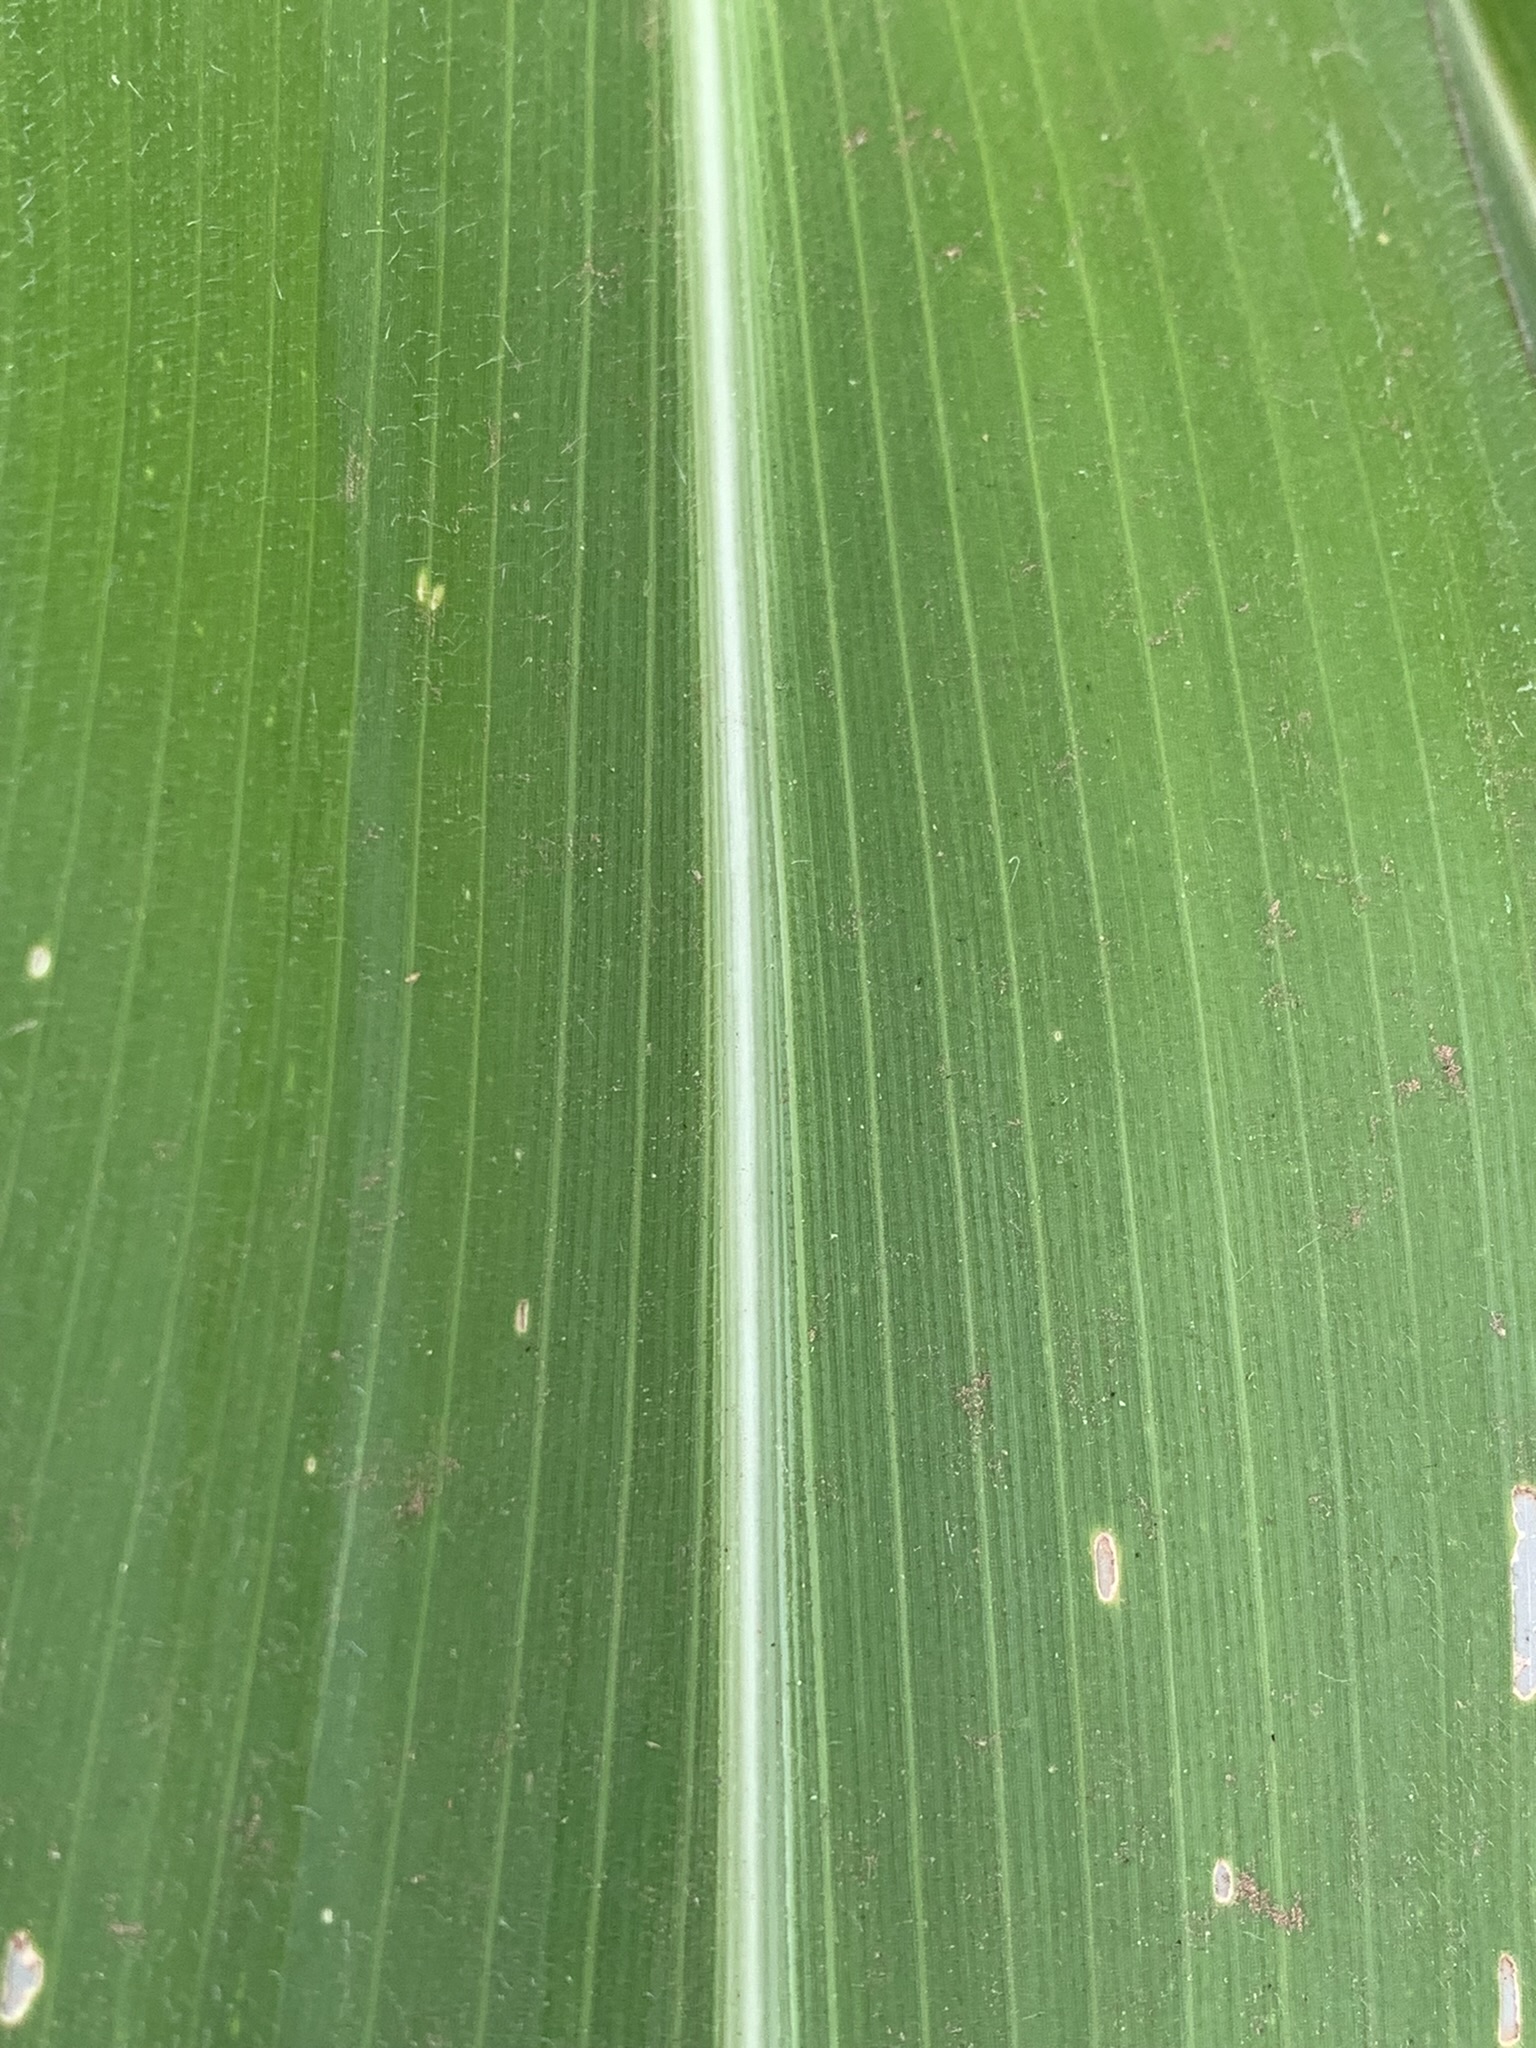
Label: Healthy